Supreme Court Library Building

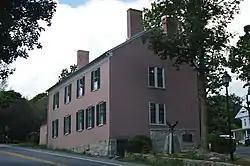
Front and southeastern end

Supreme Court Library Building, now known as Greenbrier County Library and Museum, is a historic library building located at Lewisburg, Greenbrier County, West Virginia. It was built in 1834, and is a two-story building built of locally fired brick. It was constructed to serve as a law library and study for the Virginia Supreme Court of Appeals. This was leased to the State of Virginia until the court sessions ended in 1864. During the American Civil War, it served as a military hospital. Inside the building, there is graffiti left by recovering soldiers. It was then occupied as a Masonic lodge until acquired by the Greenbrier College. In 1935, the college deeded it to the town for use by the Greenbrier County Library and Museum. Currently, the building is used as a library by the New River Community and Technical College.